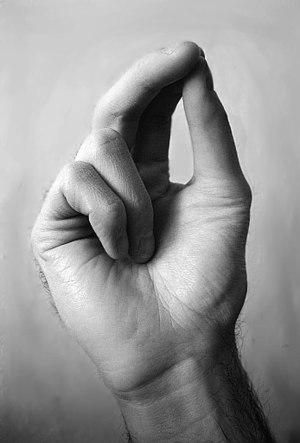
Le signe de croix est un geste rituel consistant à porter deux ou trois doigts de la main droite sur son front puis sur sa poitrine, et enfin d'une épaule à l'autre en prononçant les paroles : « Au nom du Père et du Fils et du Saint-Esprit. Amen. » Dessinant sur lui-même une croix, symbole de la Passion du Christ, le fidèle fait profession de foi chrétienne et s'en remet à la rédemption par le Christ. On dit alors qu'il « se signe ».